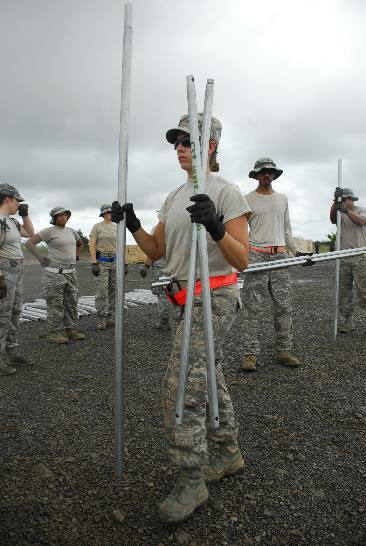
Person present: Yes